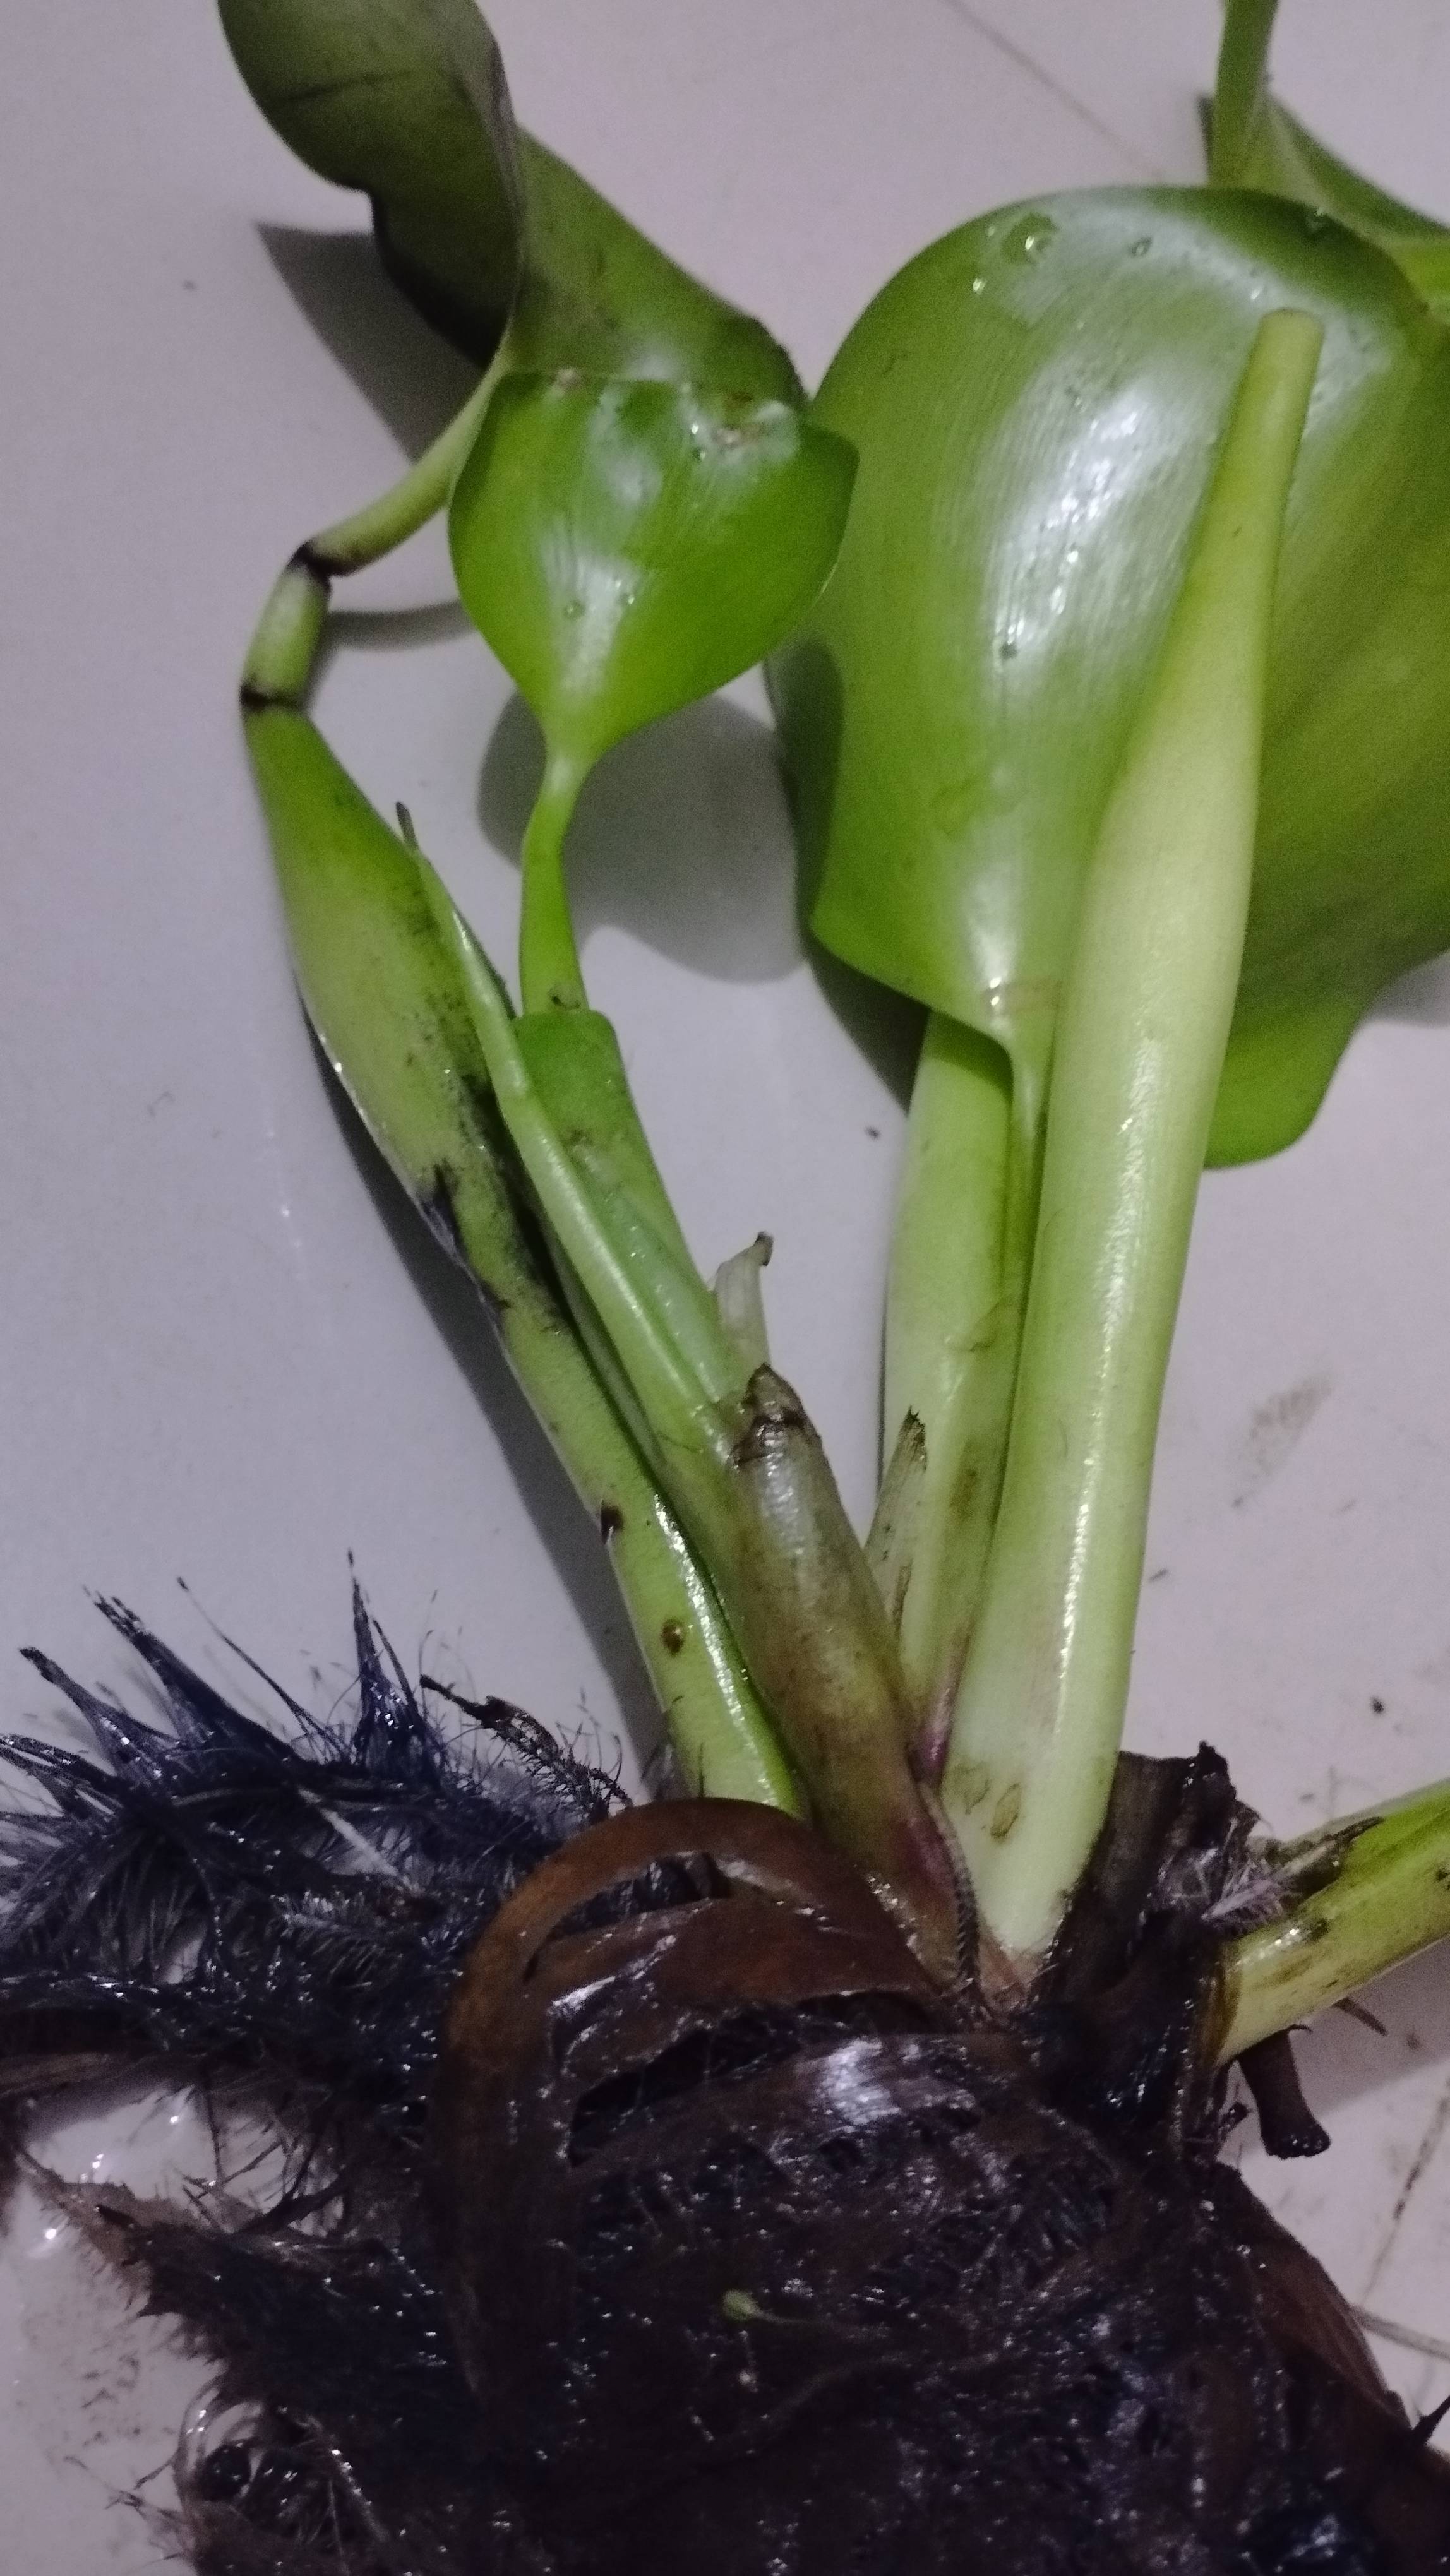
Species: Common Water Hyacinth (Eichornia crassipes)